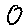
Label: 0